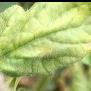
Crop: Tomato
Condition: virosis-d